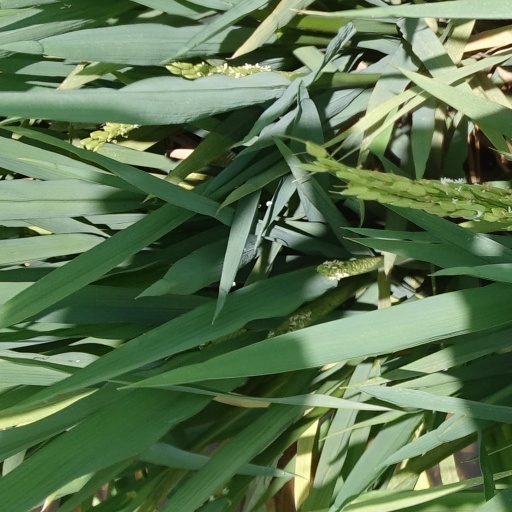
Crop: rice